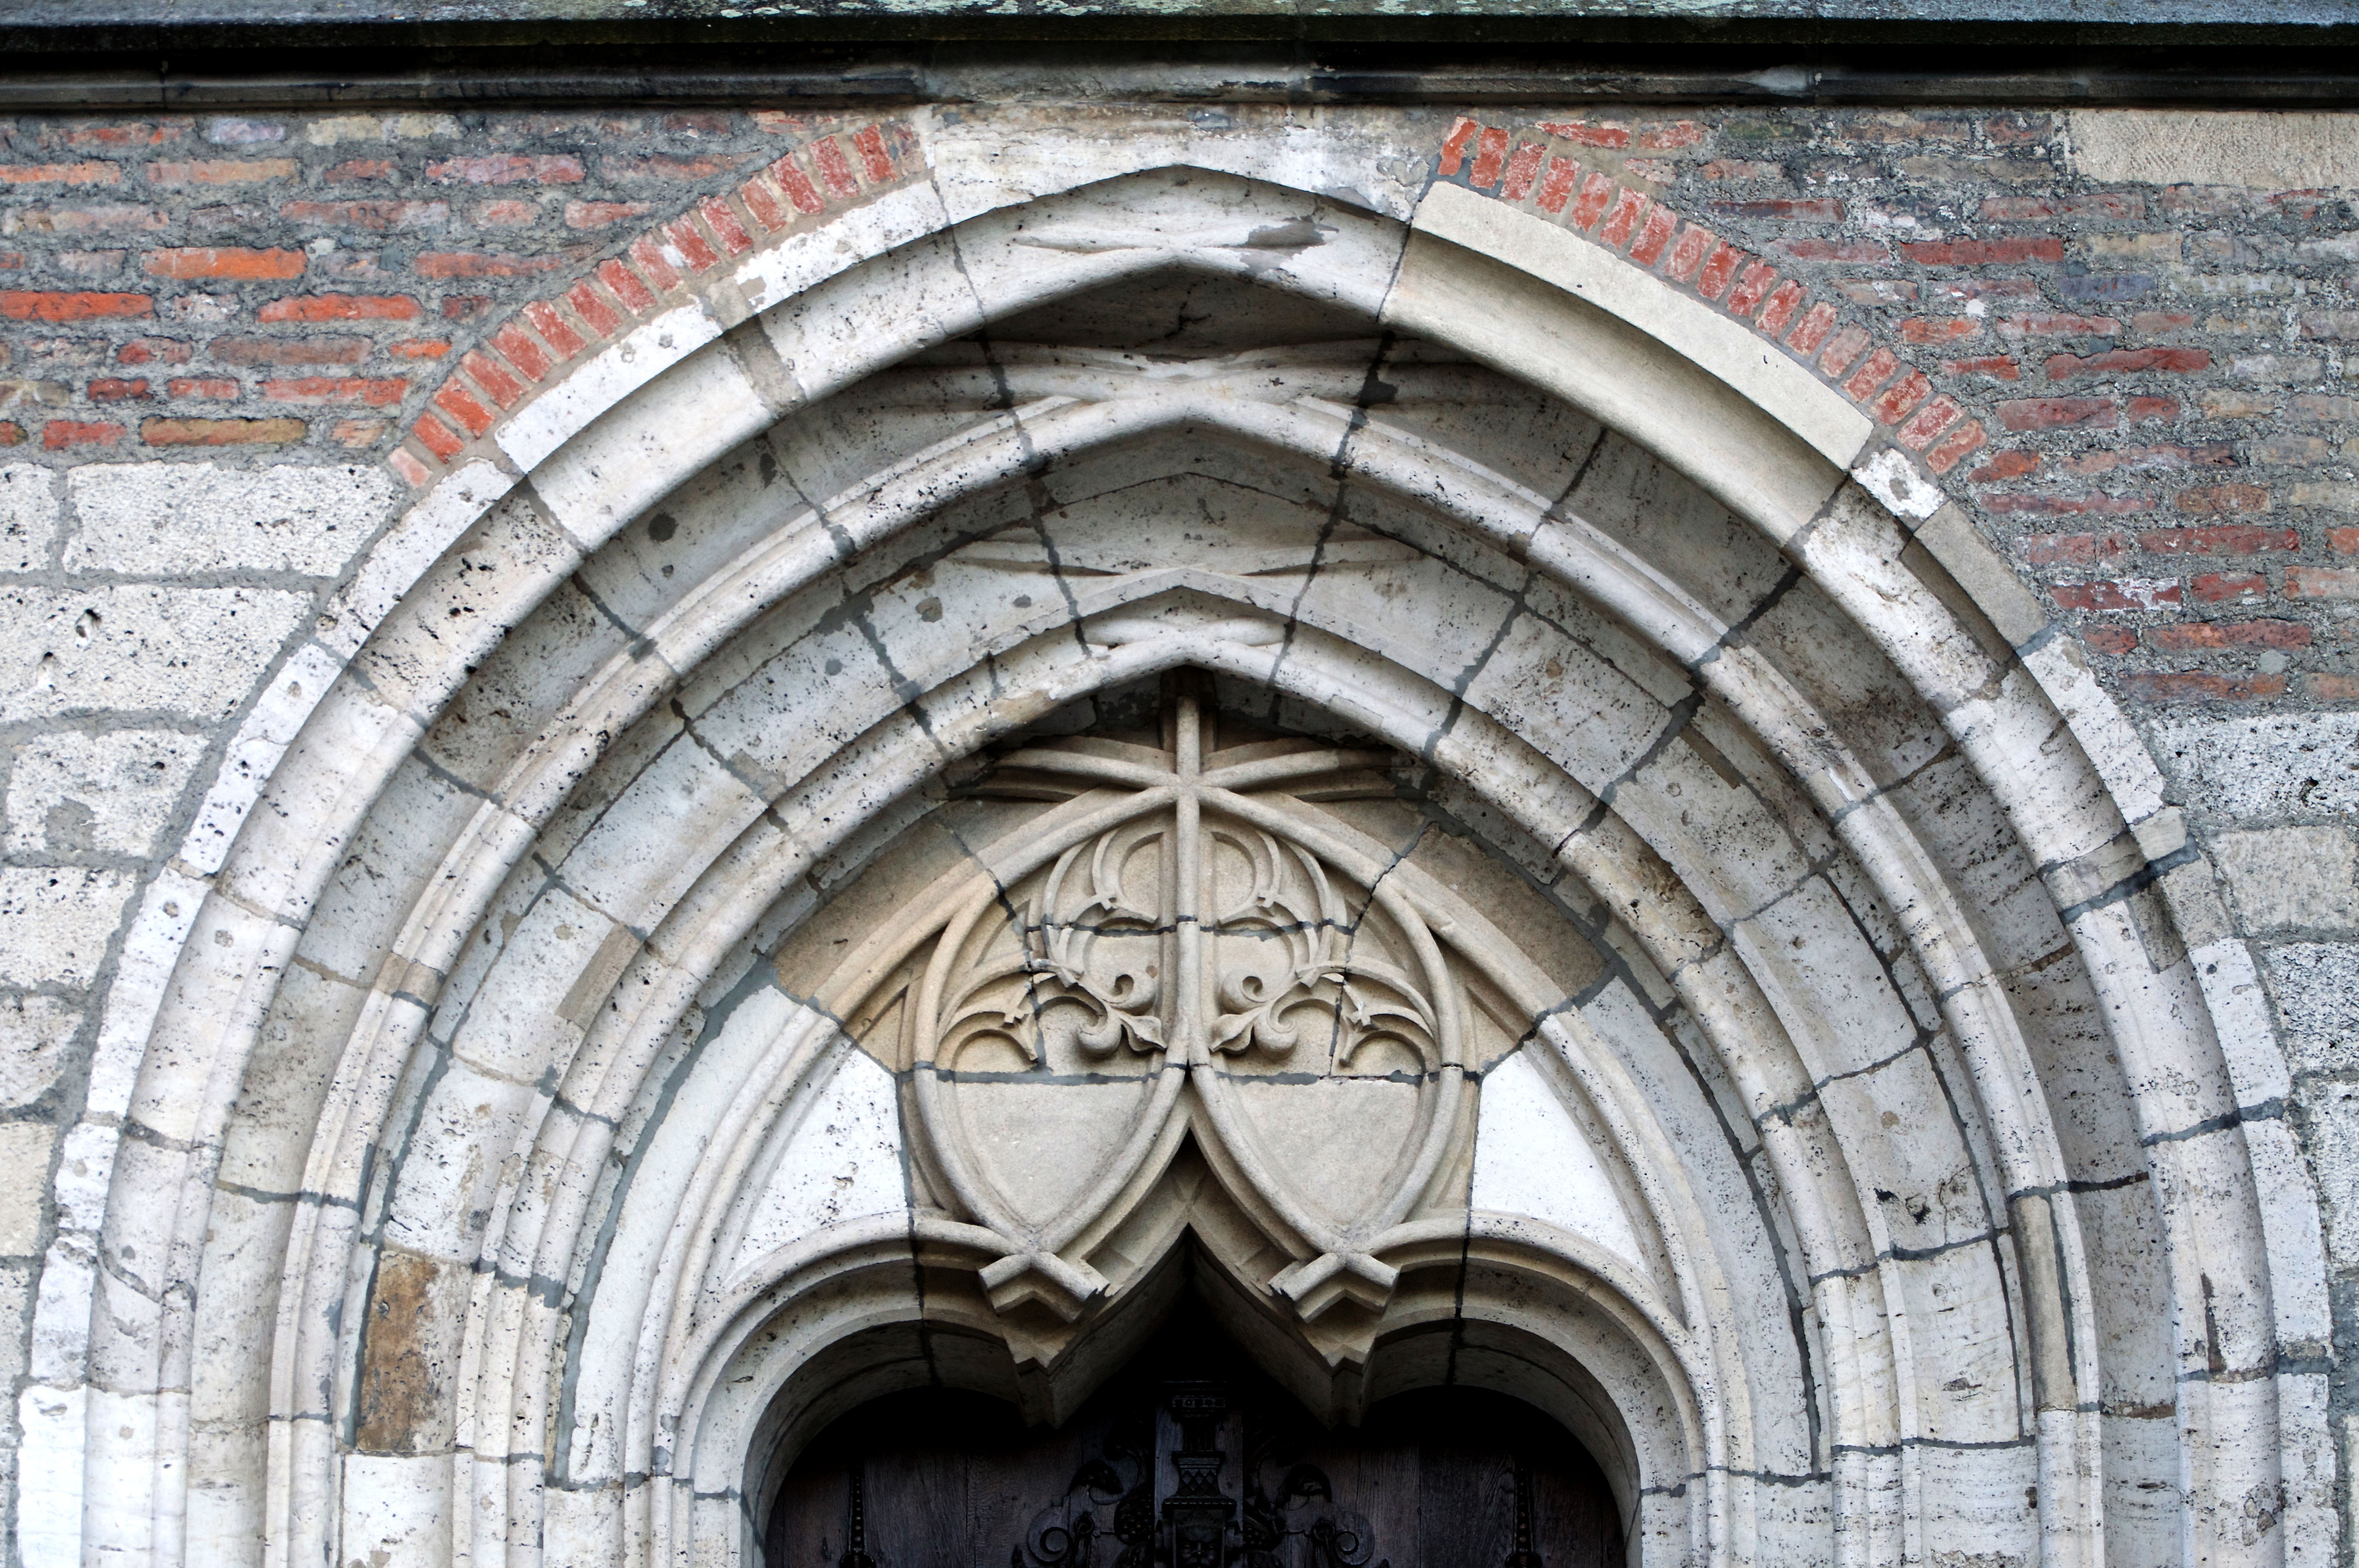
architecture, window, building, arch, landmark, facade, church, cathedral, chapel, gothic, place of worship, height, places of interest, spire, monastery, symmetry, germany, synagogue, scaffolding, site, portal, ulm, imposing, gothic architecture, large church, ulm cathedral, highest church tower, evangelical church, bow window